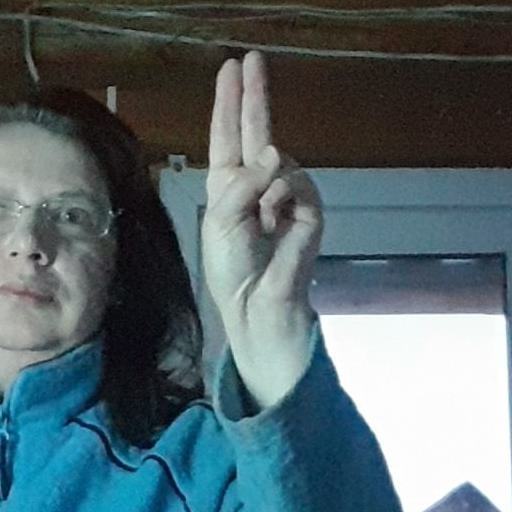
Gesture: two_up